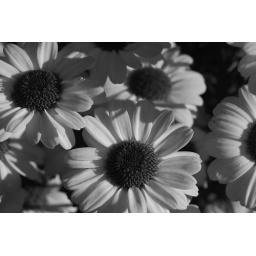
Daisies in black and white